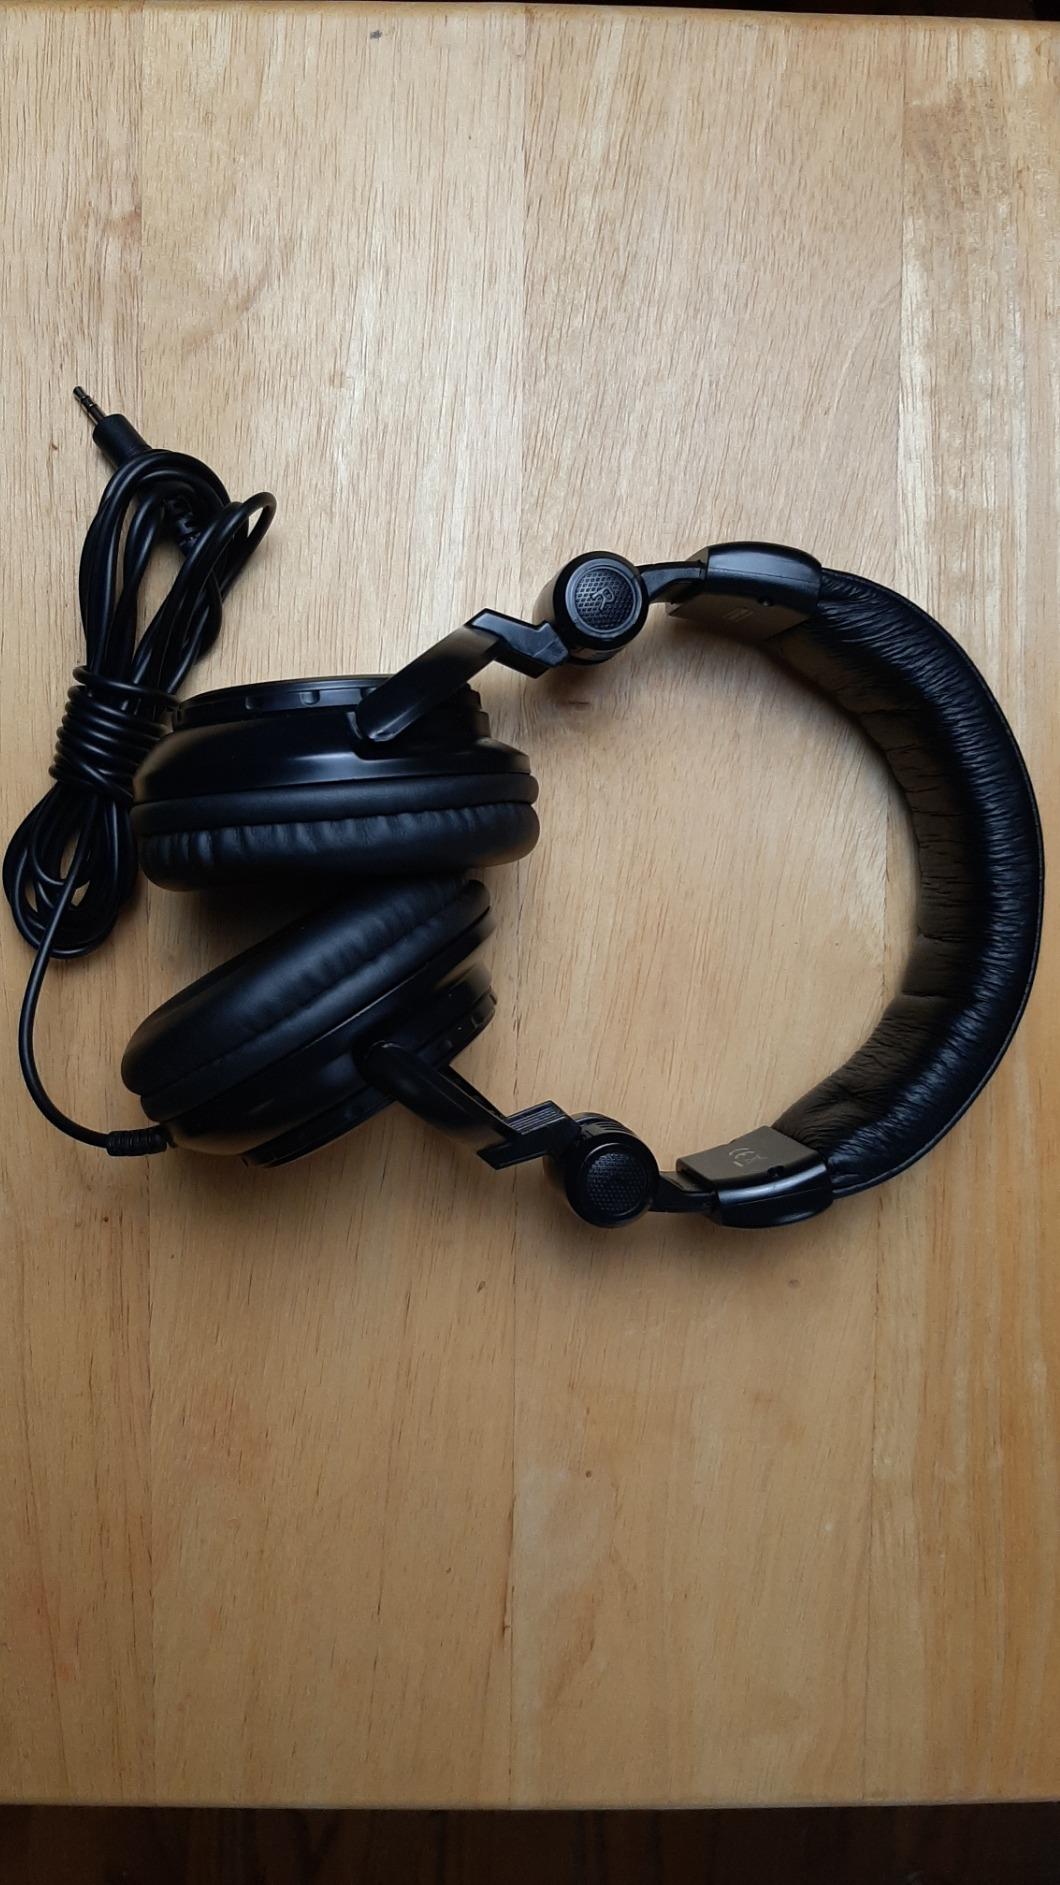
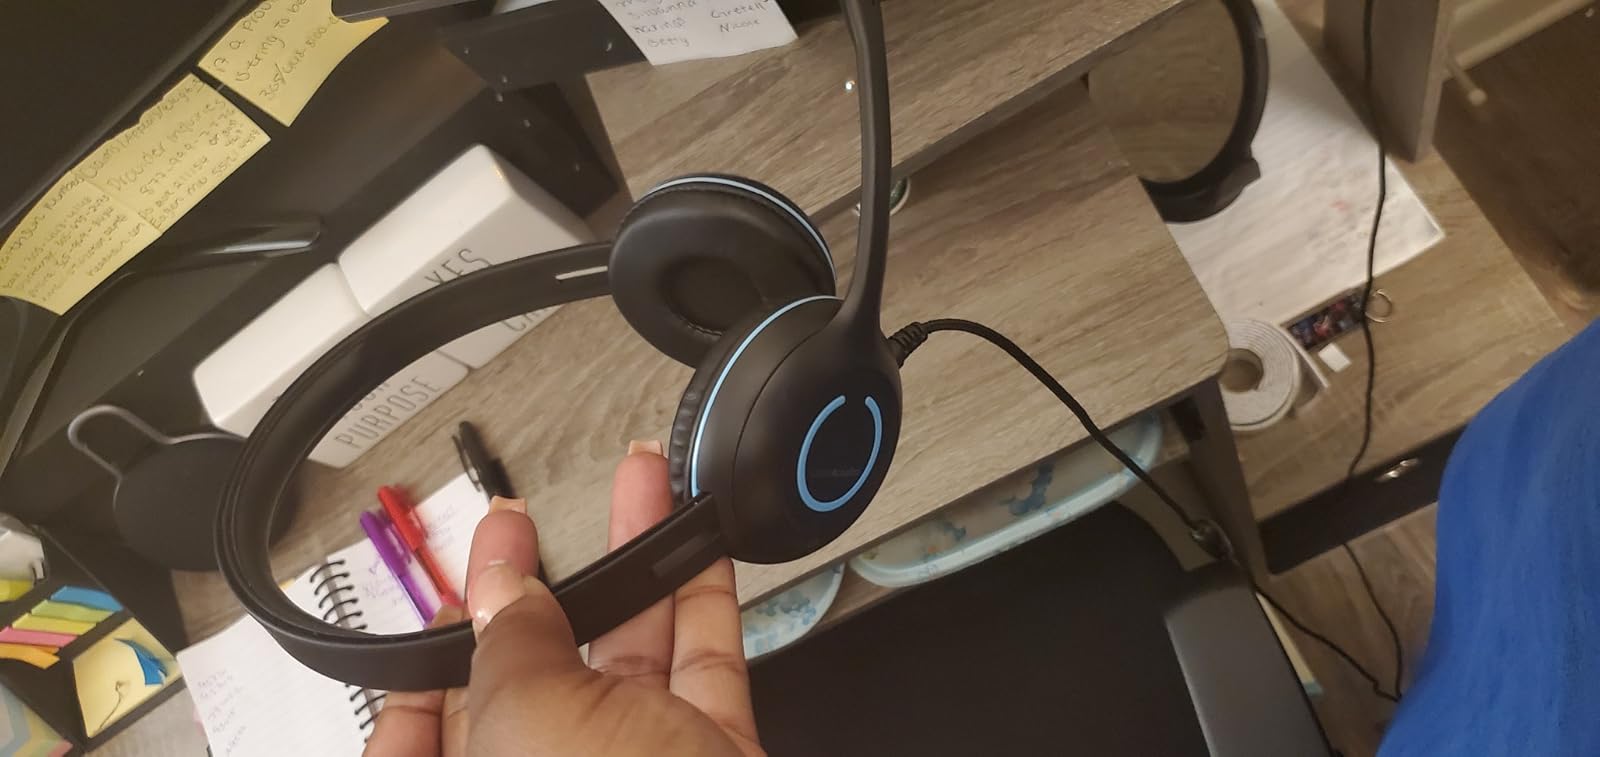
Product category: headphones
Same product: no